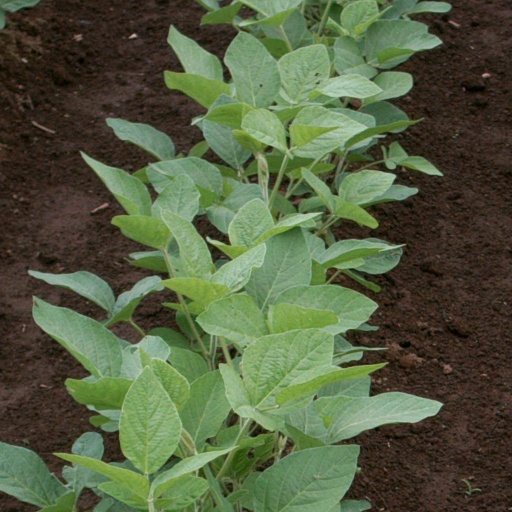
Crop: soybean